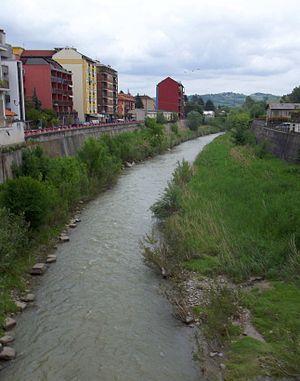
Le Belbo est un cours d'eau du Piémont. Long de 95 km, il est l'un des principaux affluents de la rive droite du Tanaro.